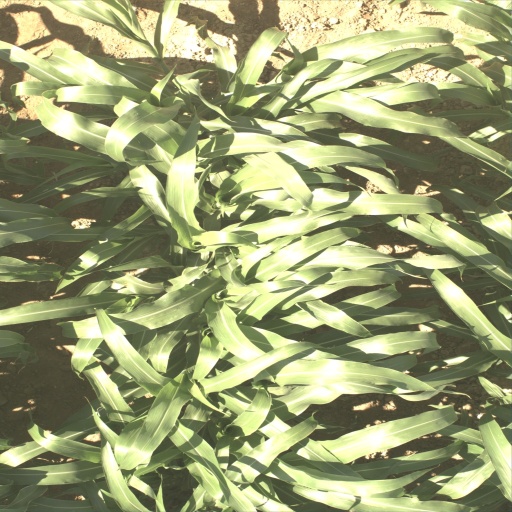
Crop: sorghum